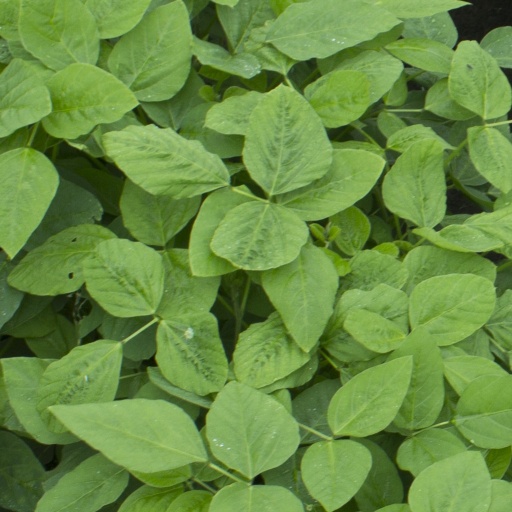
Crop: soybean